Saussey, Côte-d'Or

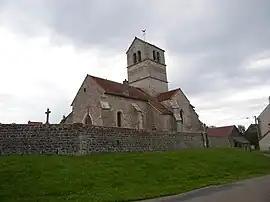
The church in Saussey

Saussey is a commune in the Côte-d'Or department in eastern France.